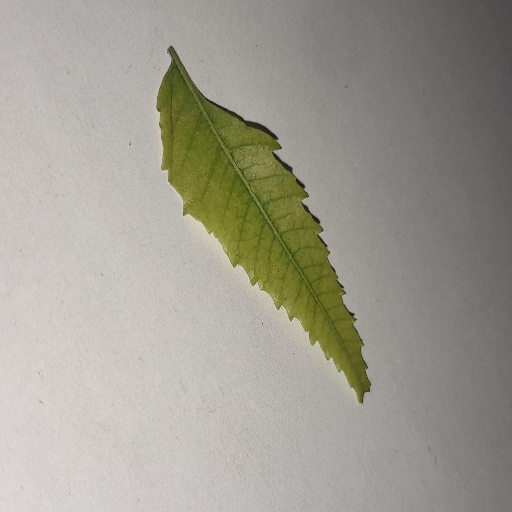
Species: Neem
Leaf condition: Yellow Leaf